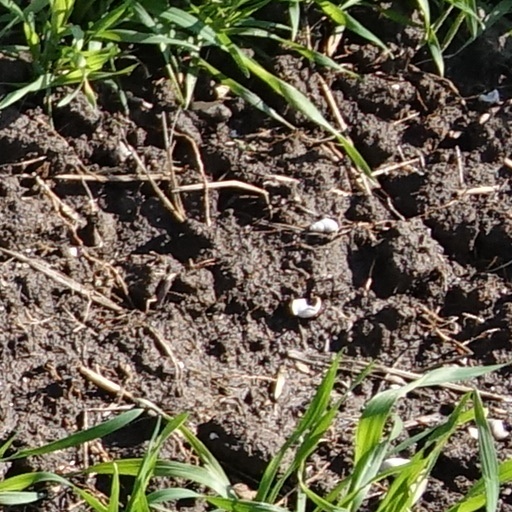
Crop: wheat